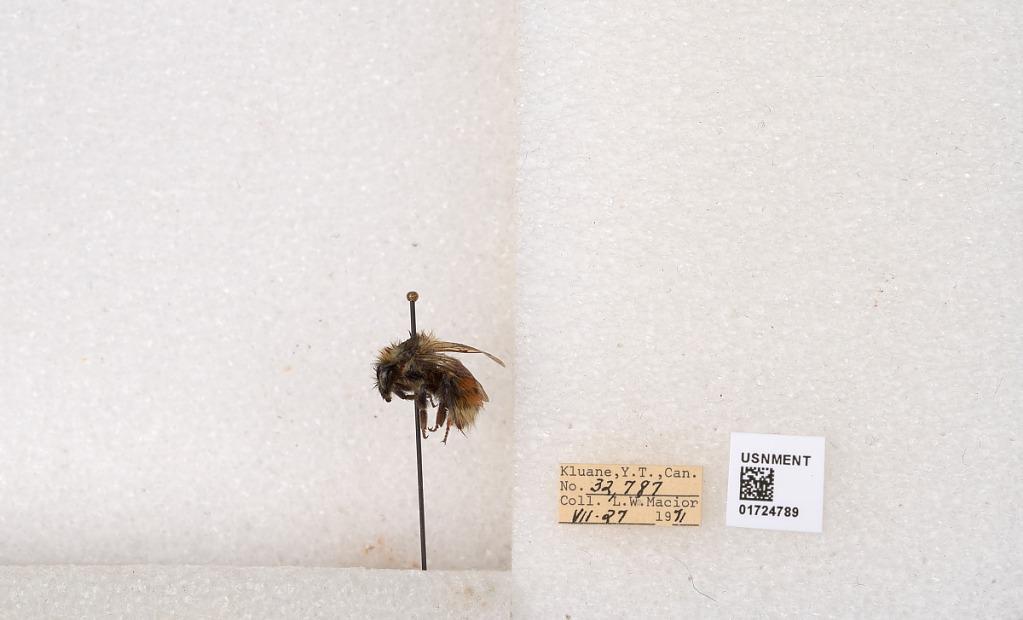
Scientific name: Bombus (Pyrobombus) sylvicola Kirby
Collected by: L. Macior
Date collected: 1971-7-27
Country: Canada
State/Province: Yukon Territory
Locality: Kluane National Park and Reserve
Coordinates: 60.7493, -139.504